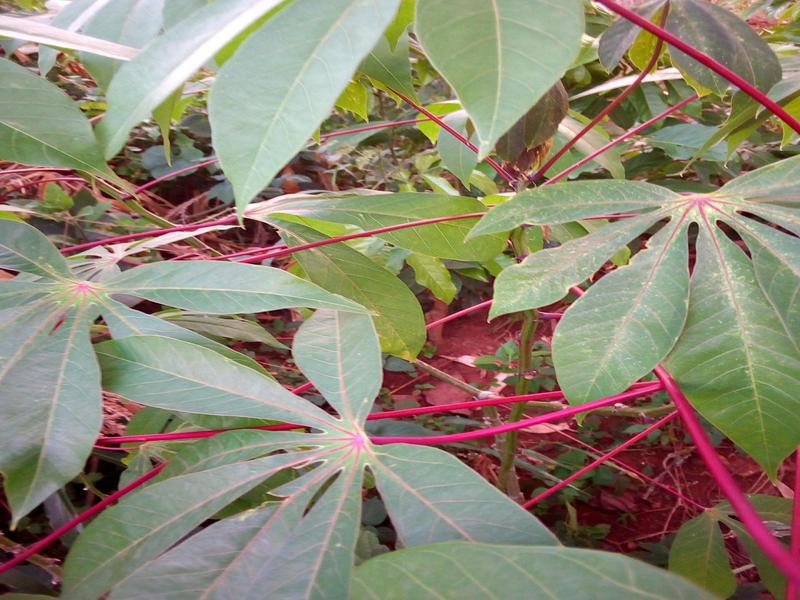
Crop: cassava
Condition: green_mottle